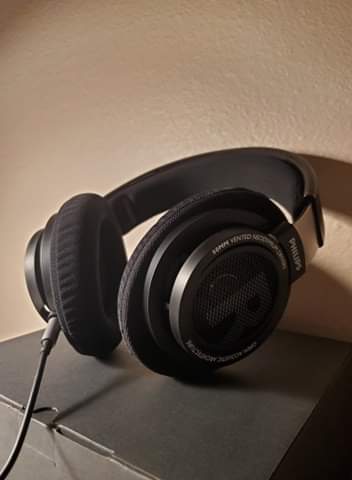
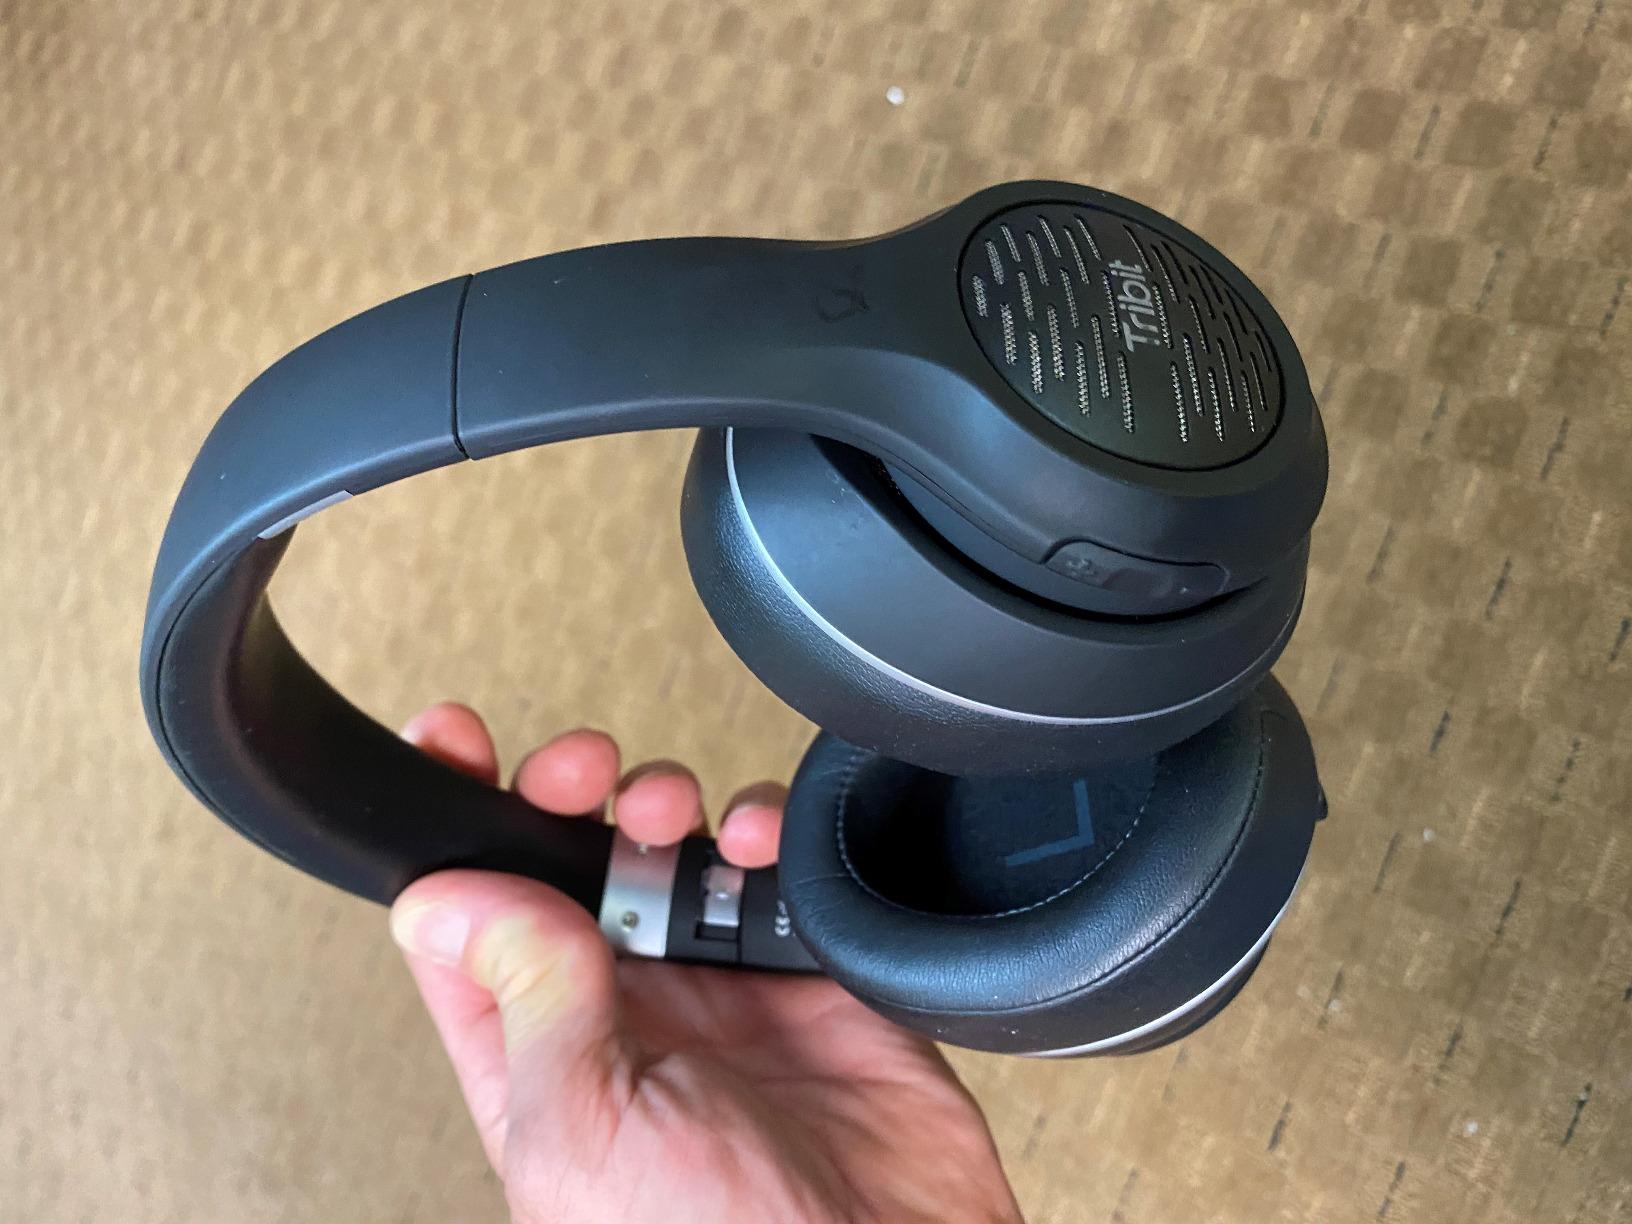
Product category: headphones
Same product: no